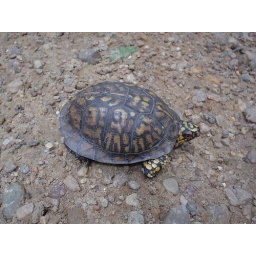
I came upon this box turtle while hiking at Meadowood. I took this photo and he continued on his way!